Clangers

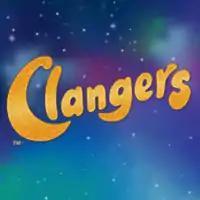

Clangers (usually referred to as "The Clangers") is a British stop-motion animated children's television series, consisting of short films about a family of mouse-like creatures who live on, and inside, a small moon-like planet. They speak only in a whistled language, and eat green soup (supplied by the Soup Dragon) and blue string pudding. The programmes were originally broadcast on BBC1 between 1969 and 1972, followed by a special episode which was broadcast in 1974.